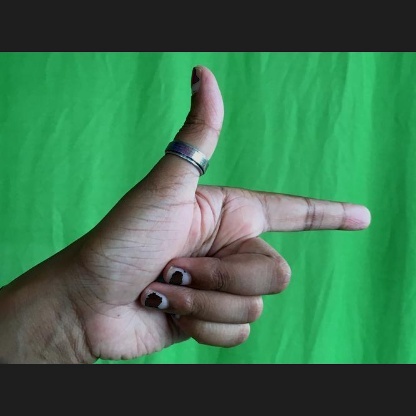
Mudra: Chandrakala